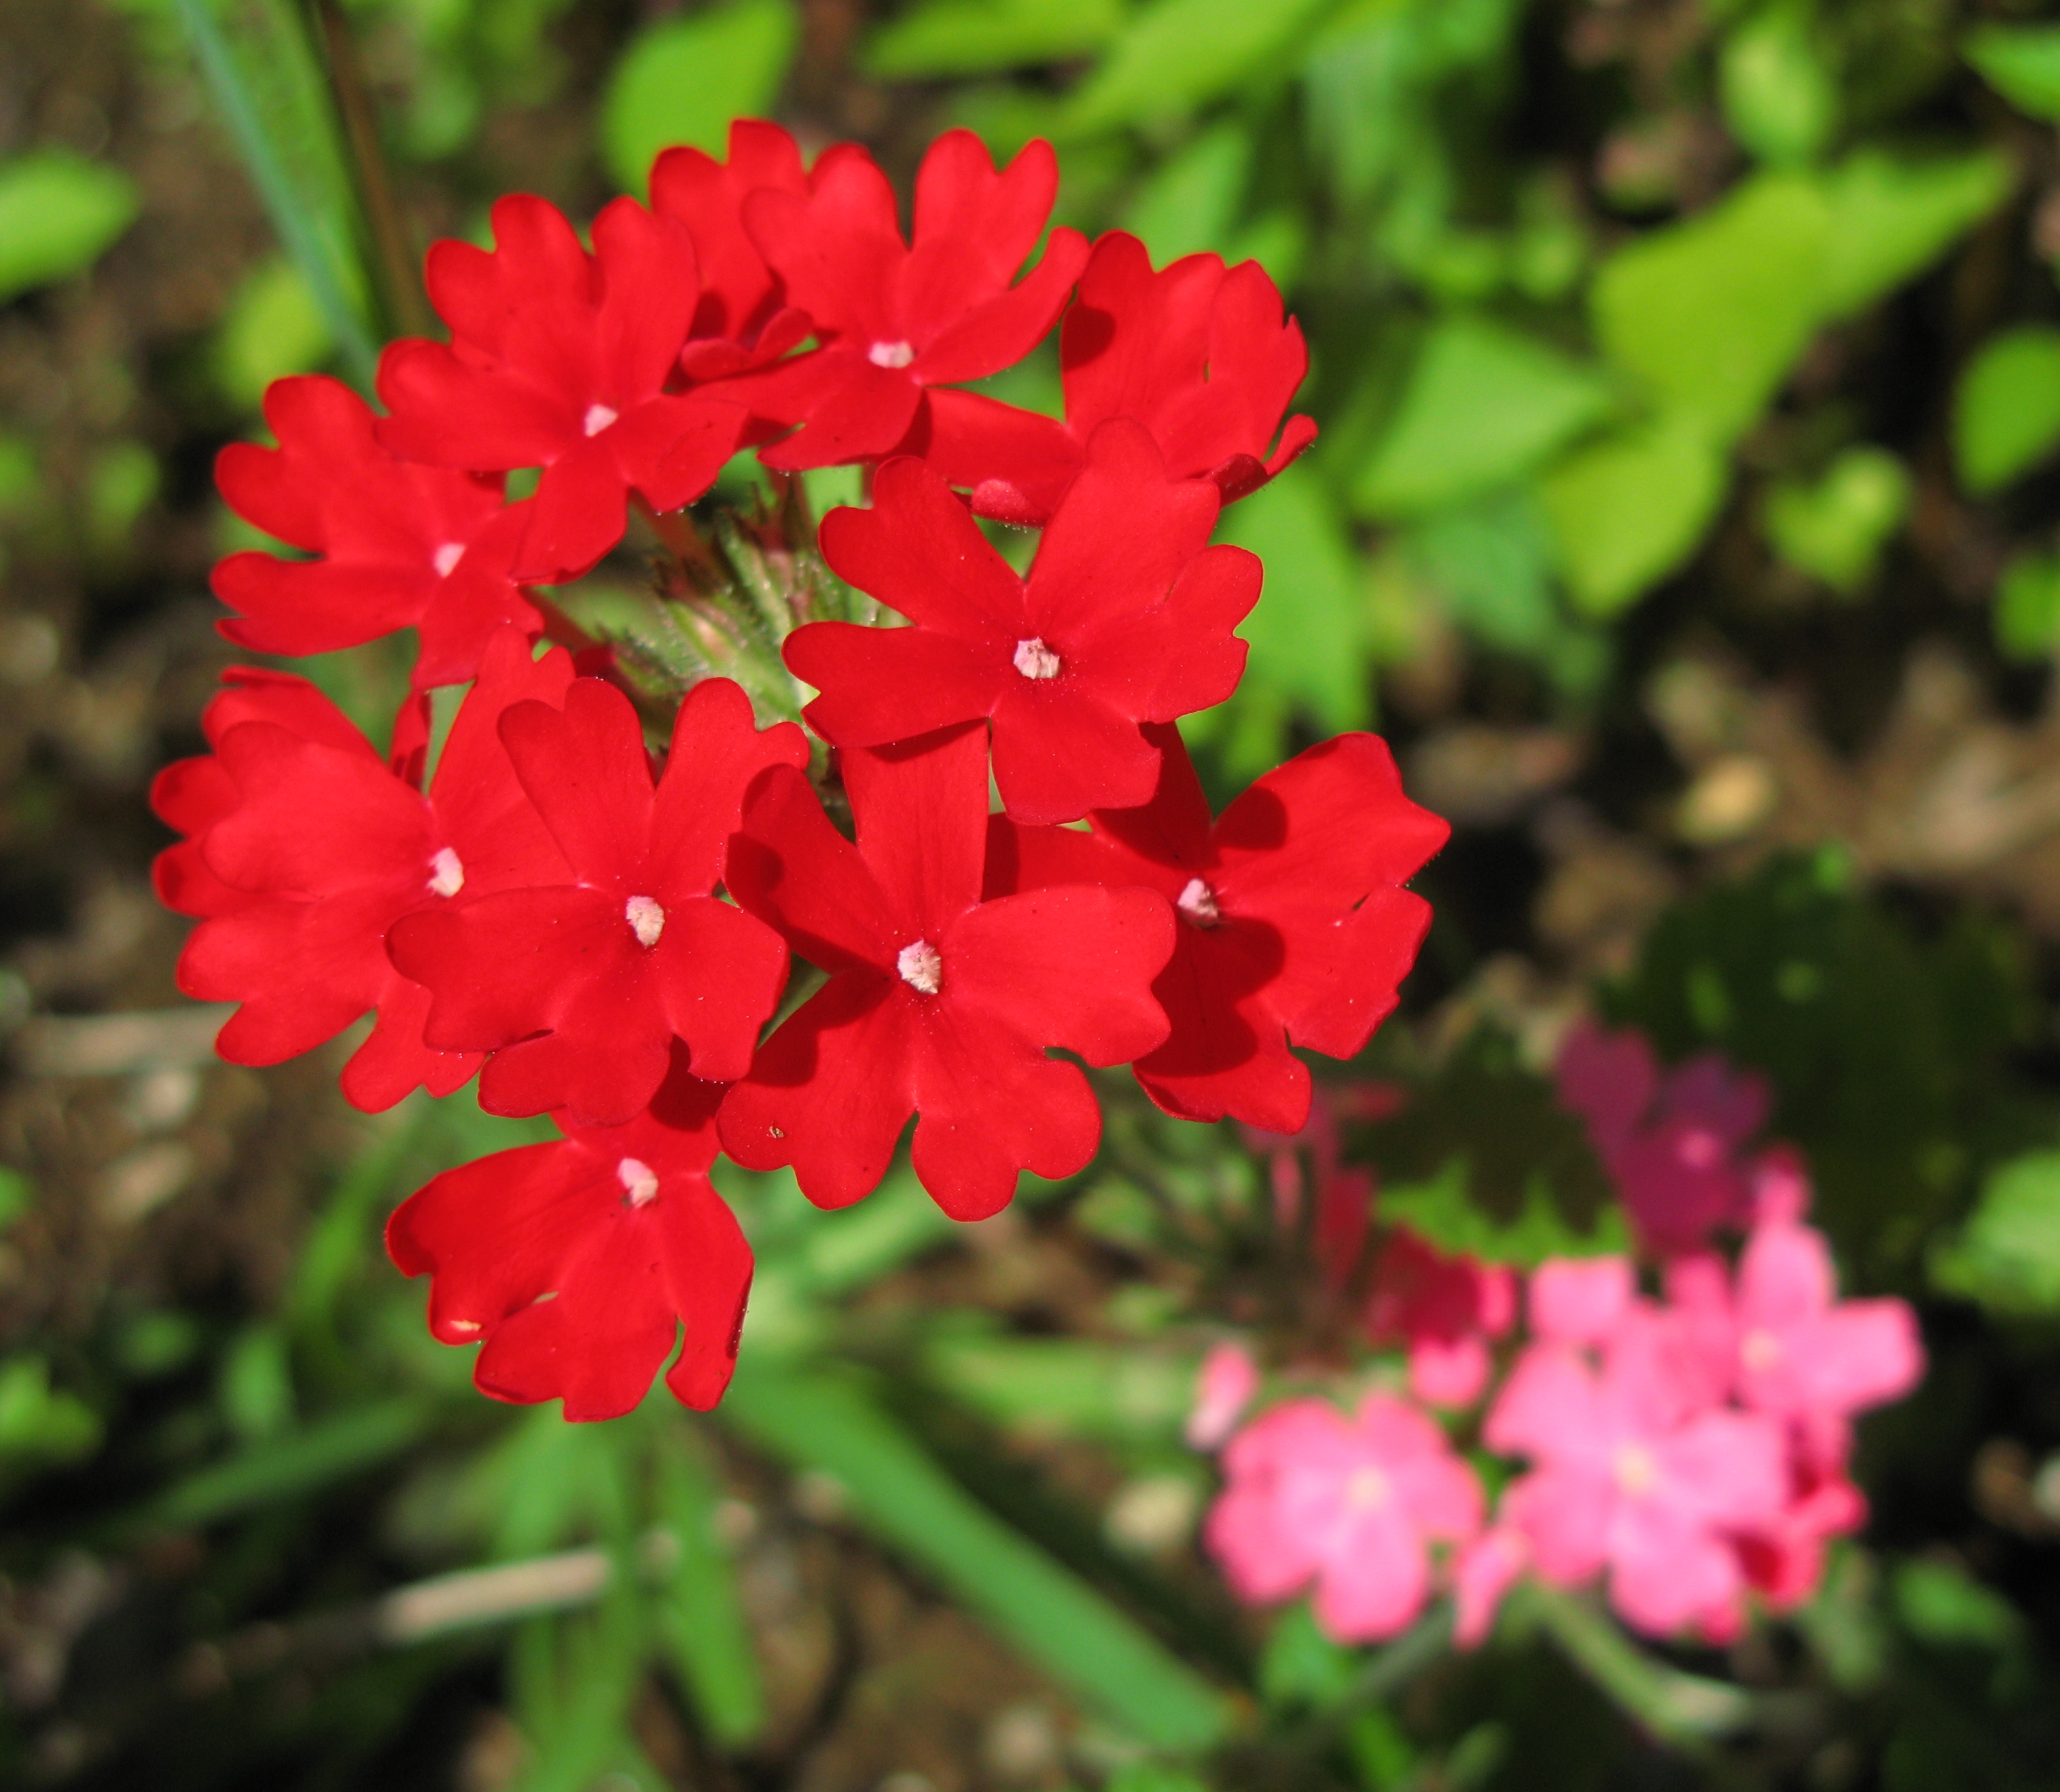
nature, plant, leaf, flower, petal, high, red, herb, botany, flora, wildflower, hires, hi, res, resolution, g7, dianthus, themacrogroup, macro photography, flowering plant, verbena, verbena family, annual plant, land plant